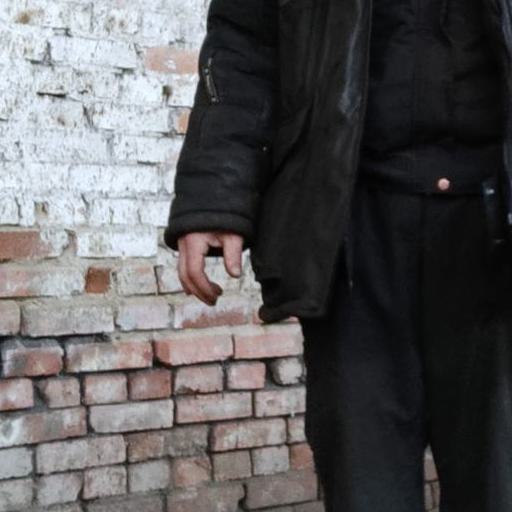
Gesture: no_gesture